Vehicle registration plates of Poland

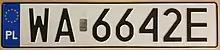
Regular license plate with PL symbol and EU stars reading WA6642E

Each powiat uses a unique two or three letter code, with the first letter denoting the voivodeship. The number pools listed below are not used in any particular order, although one pool is usually depleted before the next one is used. A visible gap exists between the area code and series, but there is no possibility of confusion if the number is written down without it.